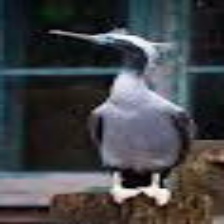
Species: AUCKLAND SHAQ
Scientific name: LEUCOCARBO COLENSOI